Sky position (RA, Dec in degrees): 151.165, 2.971
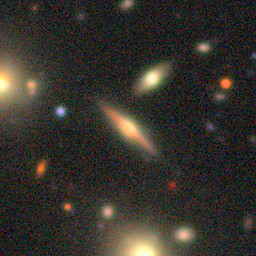
Galaxy morphology: Edge-on Galaxies with Bulge